Boris Bobrovnikov

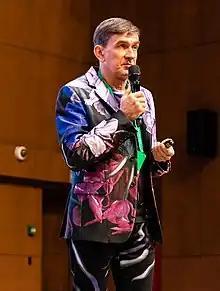
Boris Bobrovnikov in 2020

Boris Bobrovnikov (born October 29, 1960) is a founder of the IT company CROC. He started studying at Moscow Geological Exploration Institute in 1977, graduated in 1982, and obtained a Ph.D. in geophysical engineering in 1985.